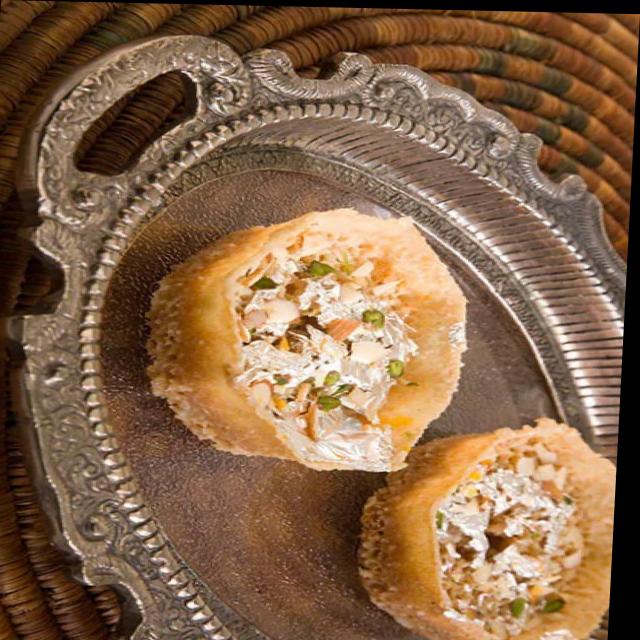
Dish: ghevar